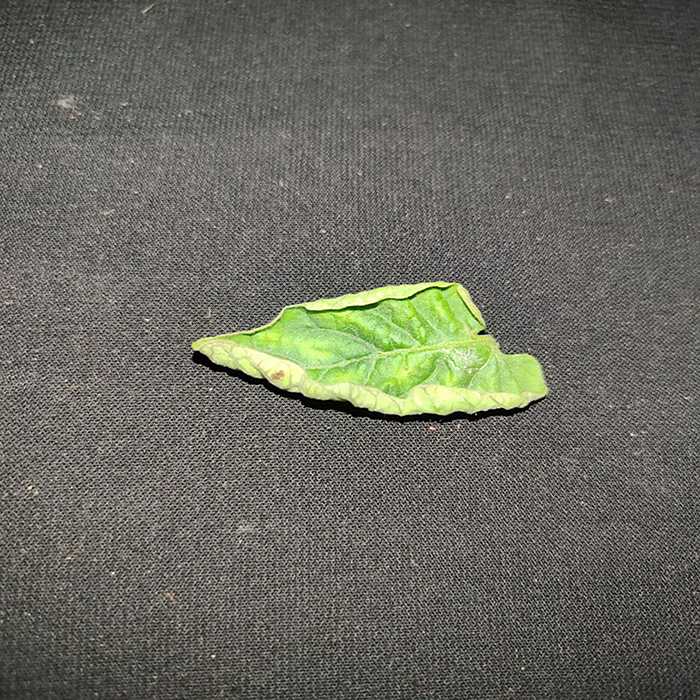
Plant: Tomato
Label: Tomato leaf curl virus